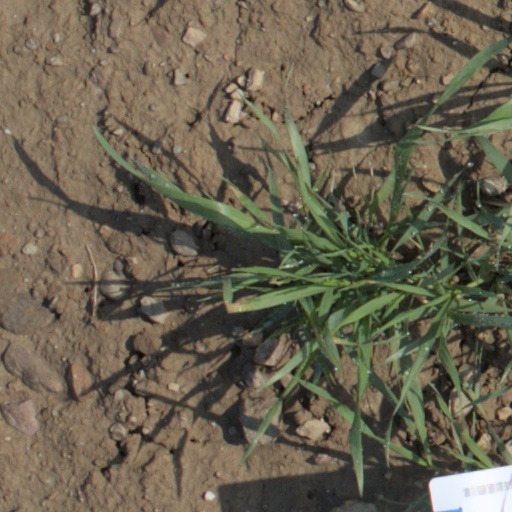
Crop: wheat